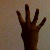
The image shows a hand gesture representing the number 4 in Indian Sign Language.